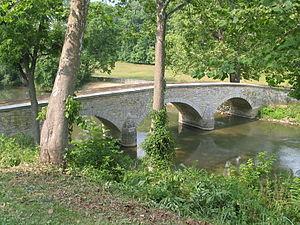
Ambrose Everett Burnside était un militaire et homme politique américain de Rhode Island, ayant occupé les postes de gouverneur et de sénateur. En tant qu’officier général de l’armée de l'Union durant la Guerre de Sécession, il a conduit des campagnes victorieuses en Caroline du Nord et l’est du Tennessee, mais a connu d'importants revers : bataille d'Antietam, bataille de Fredericksburg, bataille du Cratère.